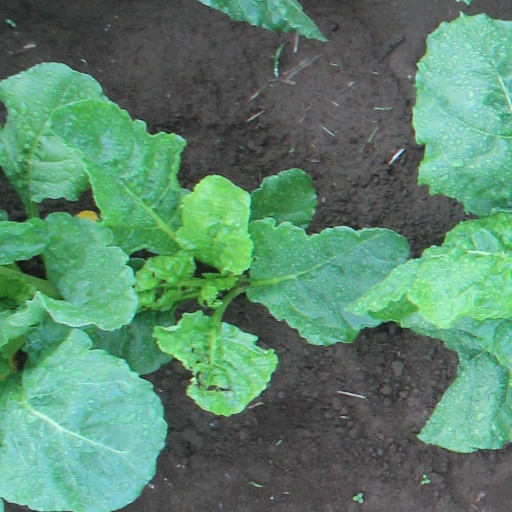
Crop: sugar beet